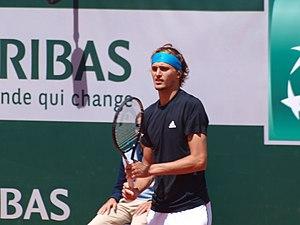
Internationnaux de France de Tennis 2019, au stade Roland Garros de Paris (France), sur le court Philippe-Chatrier rénové